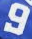
Number: 9